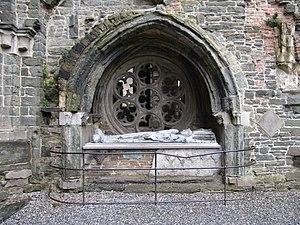
Sépulture de Gobert d'Aspremont dans le cloître de l'Abbaye de de Villers-la-Ville
L'abbaye de Villers, dont le nom canonique est « abbaye de Villers-en-Brabant », parfois improprement appelée « abbaye de Villers-la-Ville », était un monastère de l'ordre de Cîteaux situé près de Villers-la-Ville, en Brabant wallon.